Siamese Expeditionary Forces

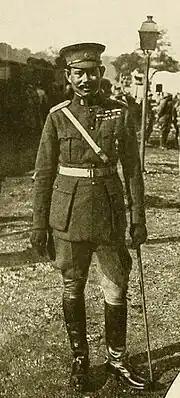
Major General Phraya Thephatsadin, commander of the Siamese Expeditionary Forces.

While the troops were being assembled, trained and receiving smallpox vaccinations, an advance mission led by Major-General Phraya Thephatsadin (1877-1951), commander of the expeditionary force, traveled to Europe in January 1918 to make preparations for the troops’ arrival. Phraya Bijai had spent several years in Belgium and France, where he had received military training; he spoke French and understood French military culture. In Europe, George V, King of Great Britain (1865-1936) and French Prime Minister Georges Clemenceau (1841-1929) received him and his fellow-officers; they visited the front and made arrangements for the troops in Marseilles and elsewhere.